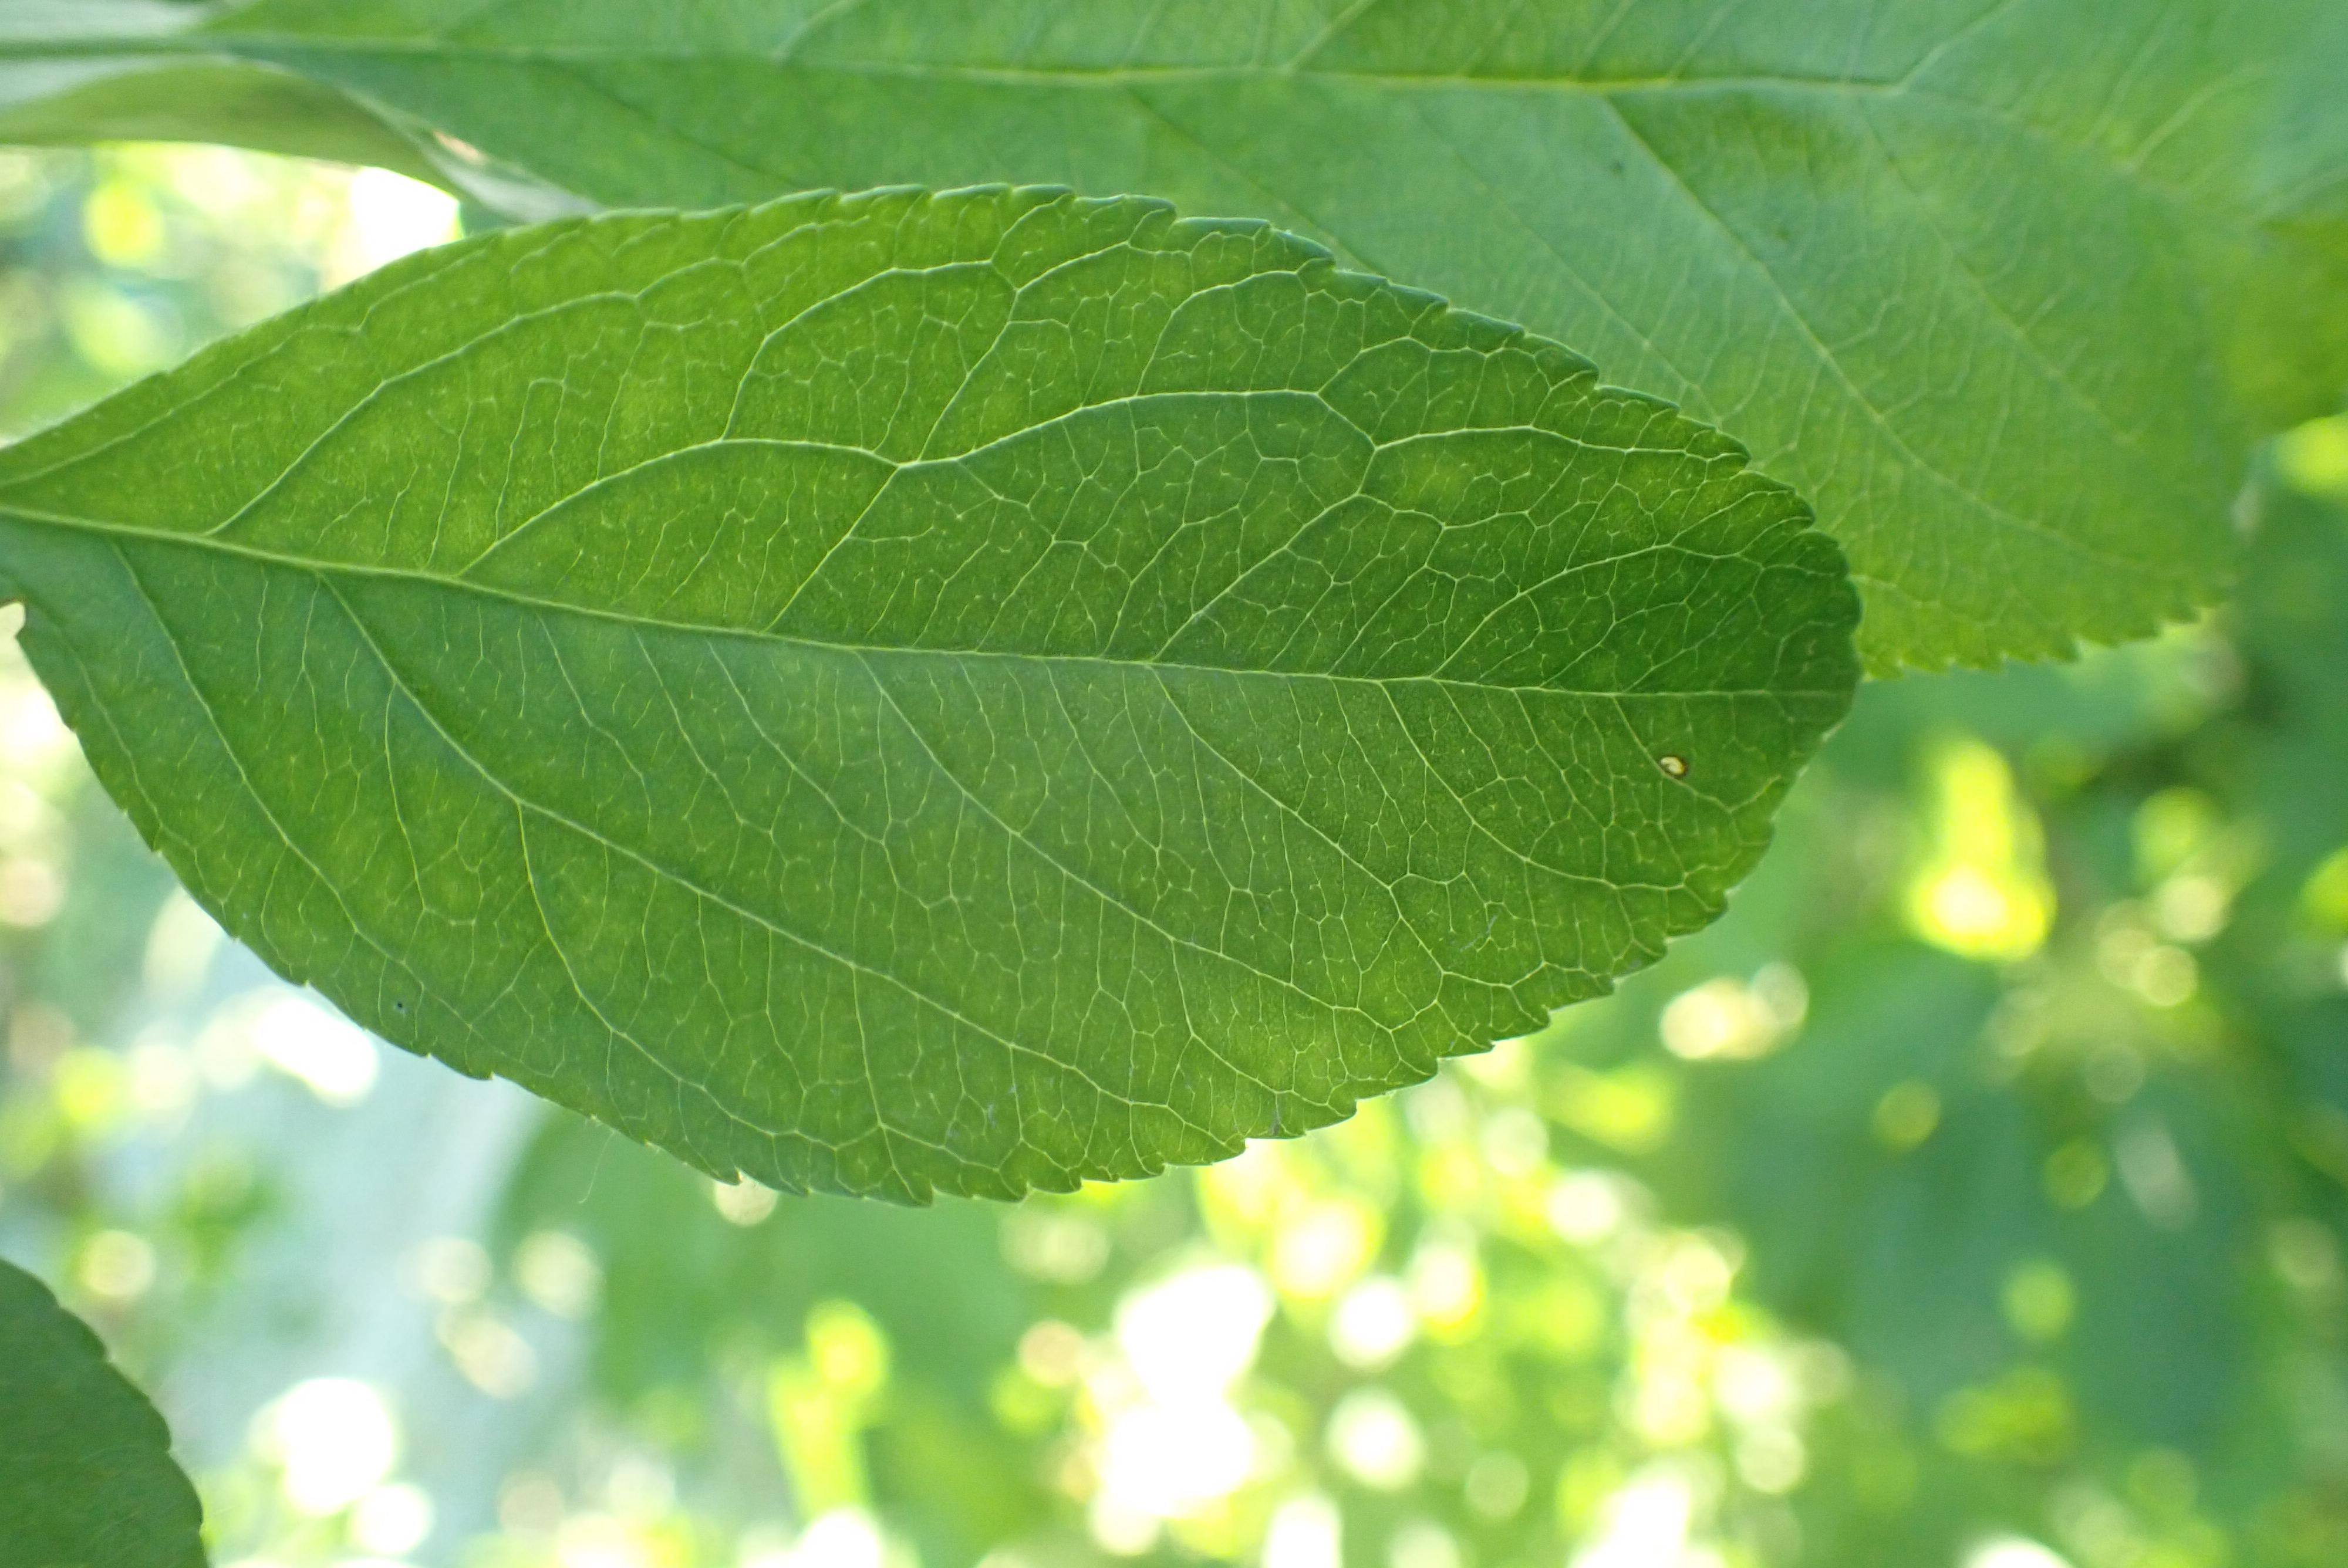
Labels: healthy